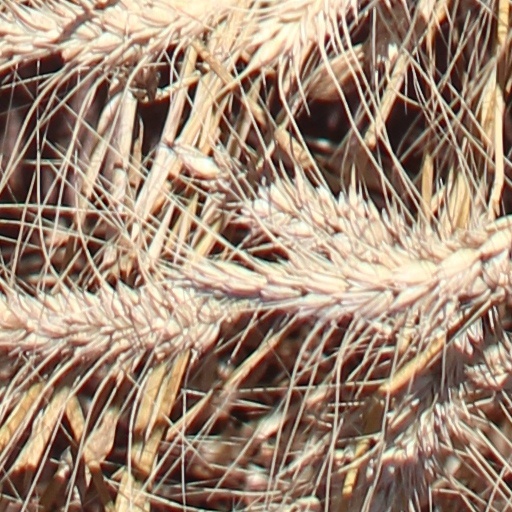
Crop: wheat